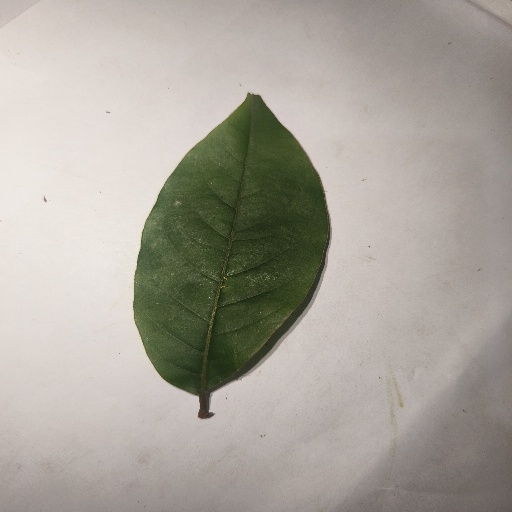
Species: HariTaki
Leaf condition: Healthy Leaf